Ryan Van Natten

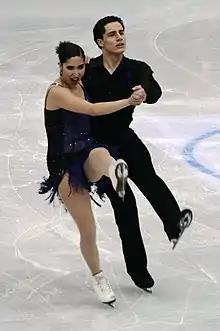
Bruhns and Van Natten in 2012

Ryan Van Natten (born November 11, 1987) is an American-born ice dancer who currently competes for Mexico with partner Corenne Bruhns. Together, they are the 2012 Mexican national champions.